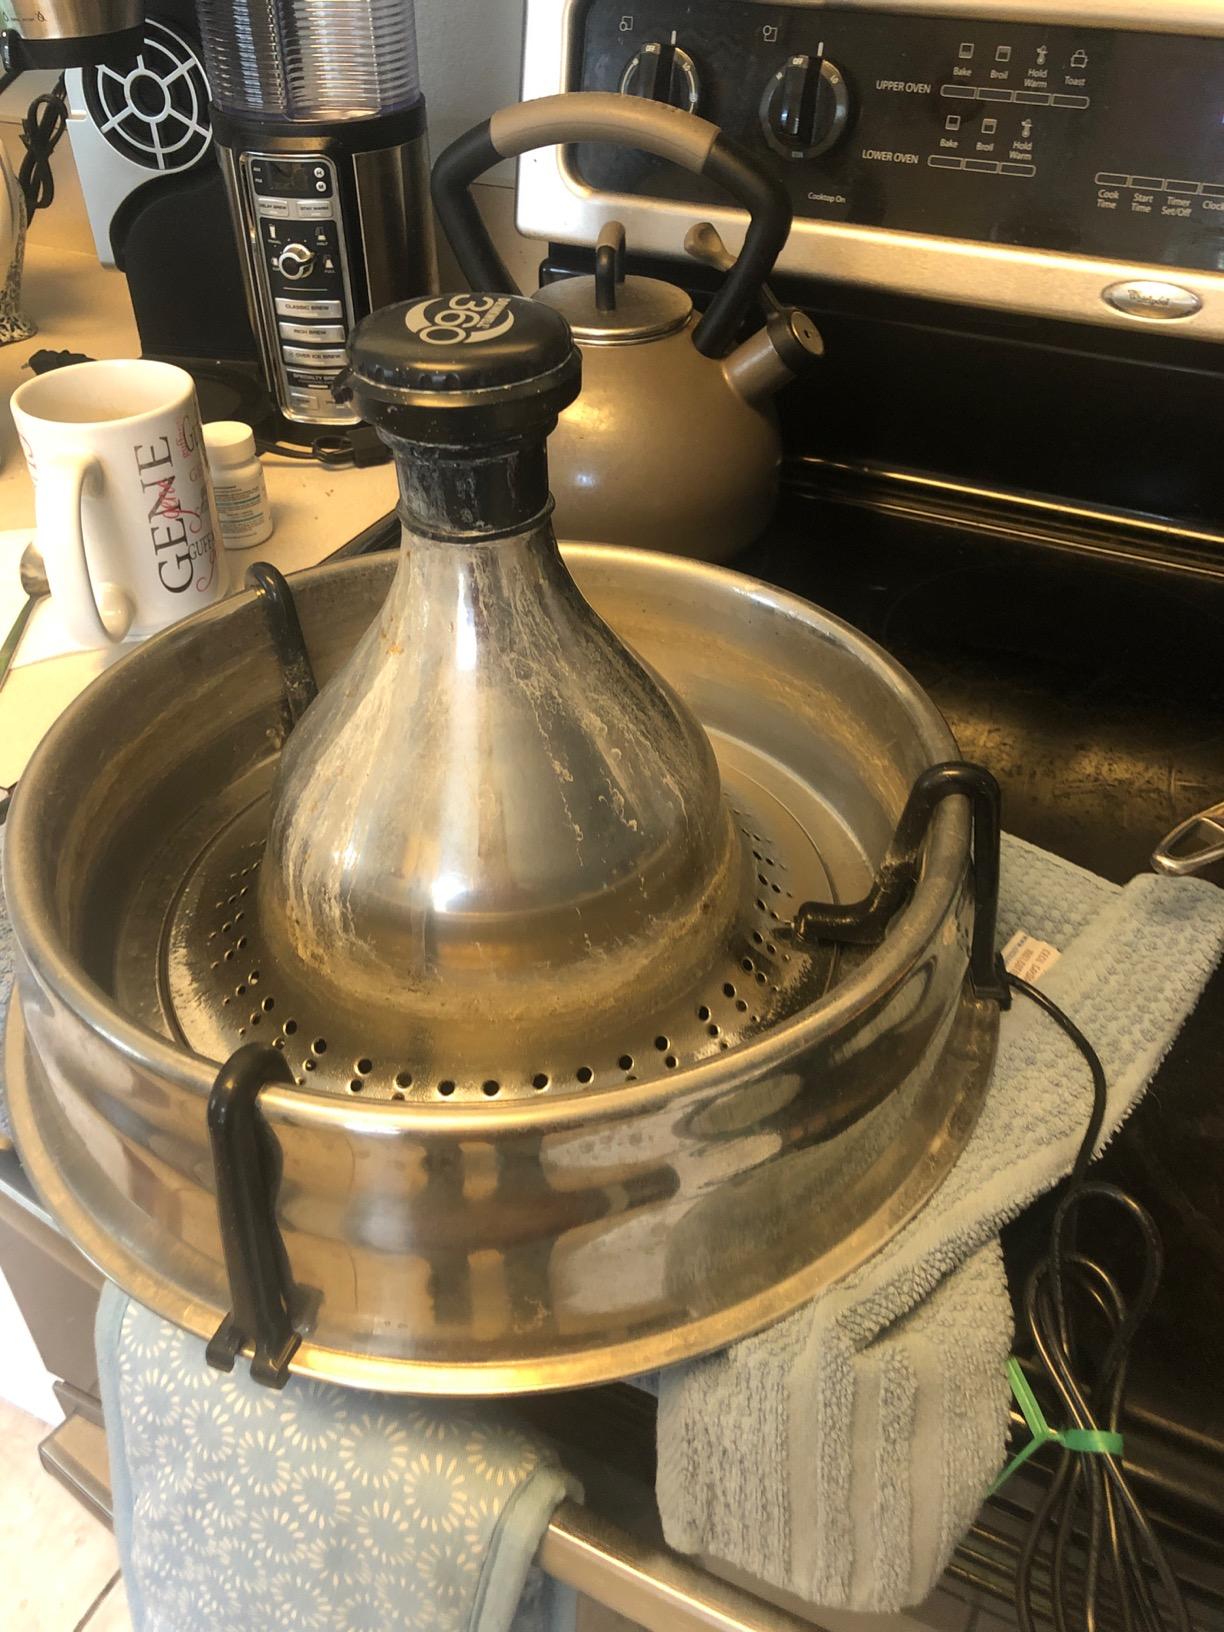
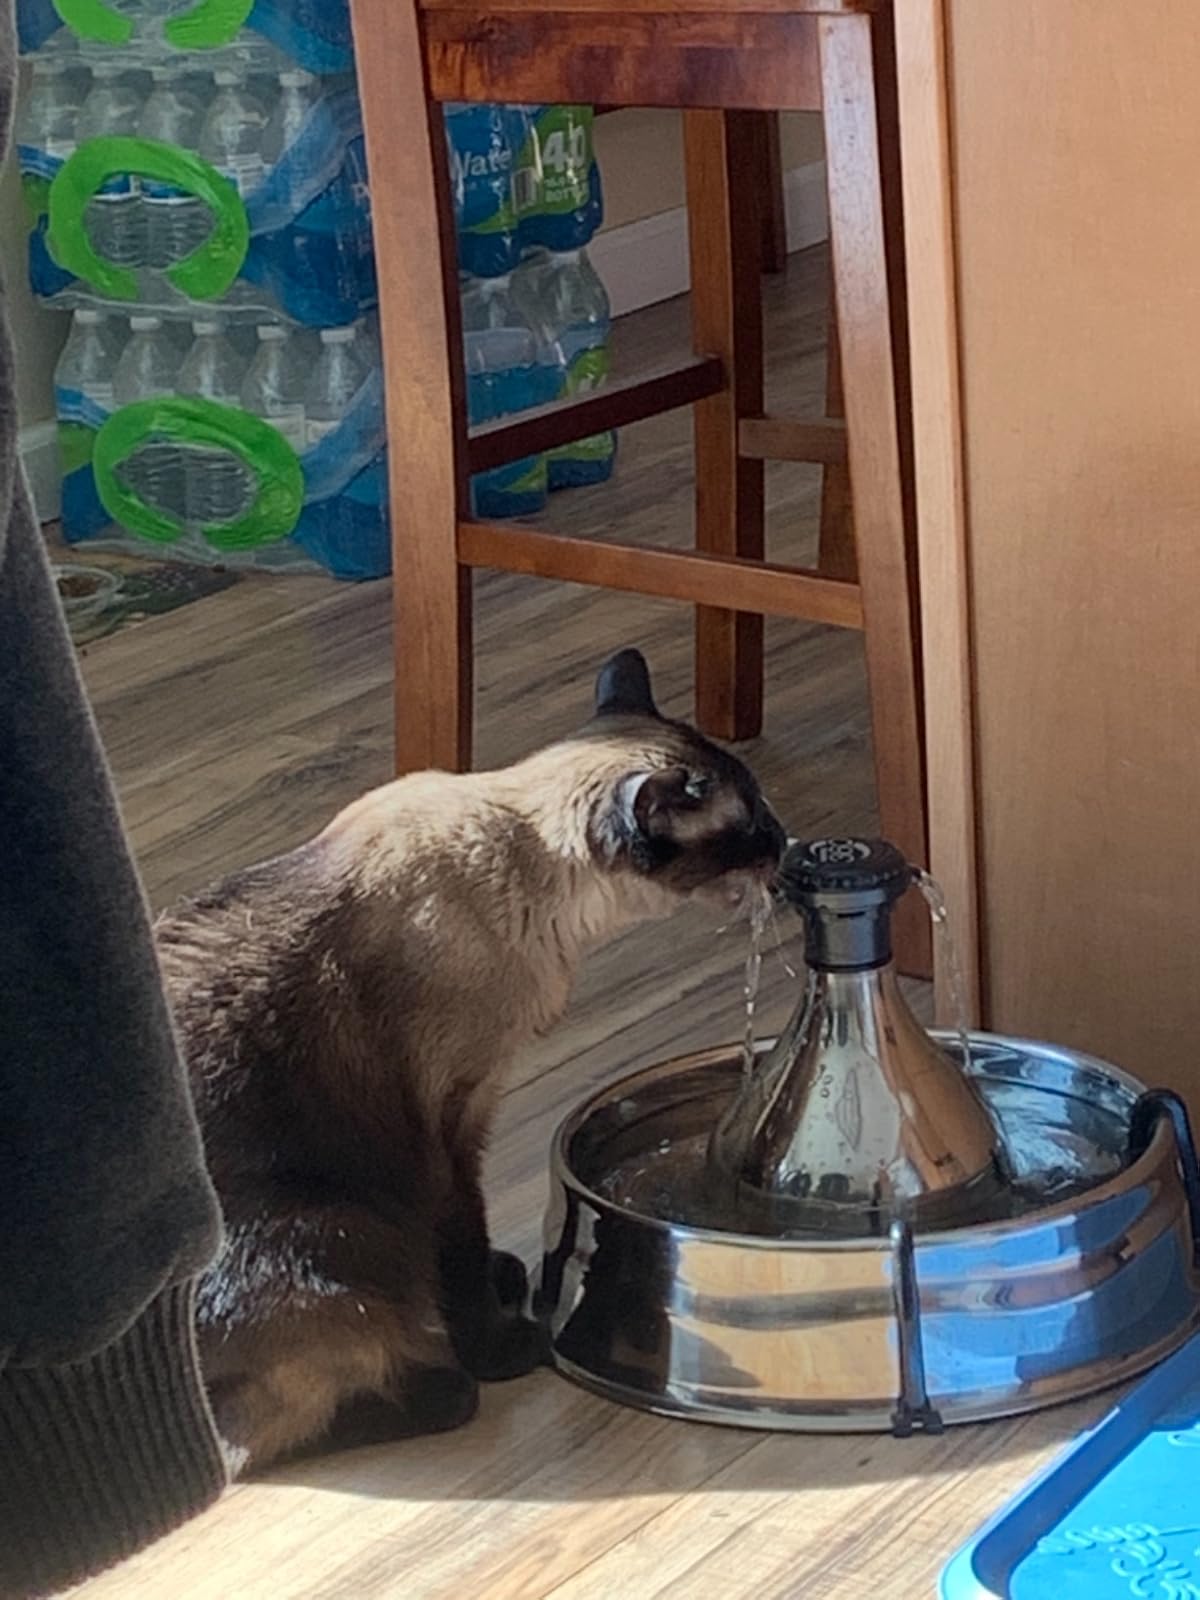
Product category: items_bowl
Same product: yes